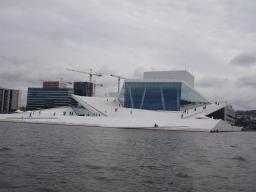
Label: Background_without_leaves